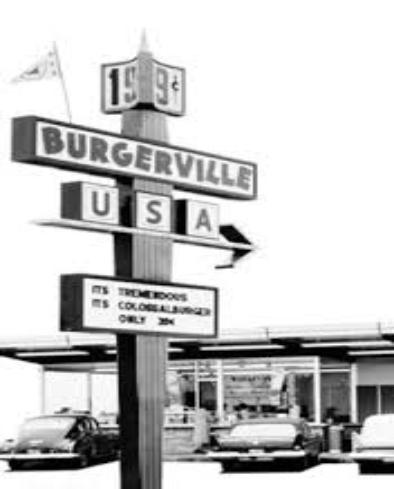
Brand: Burgerville
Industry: Food